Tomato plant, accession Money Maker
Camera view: tilt-top (135 deg); turntable rotation: 150 degrees
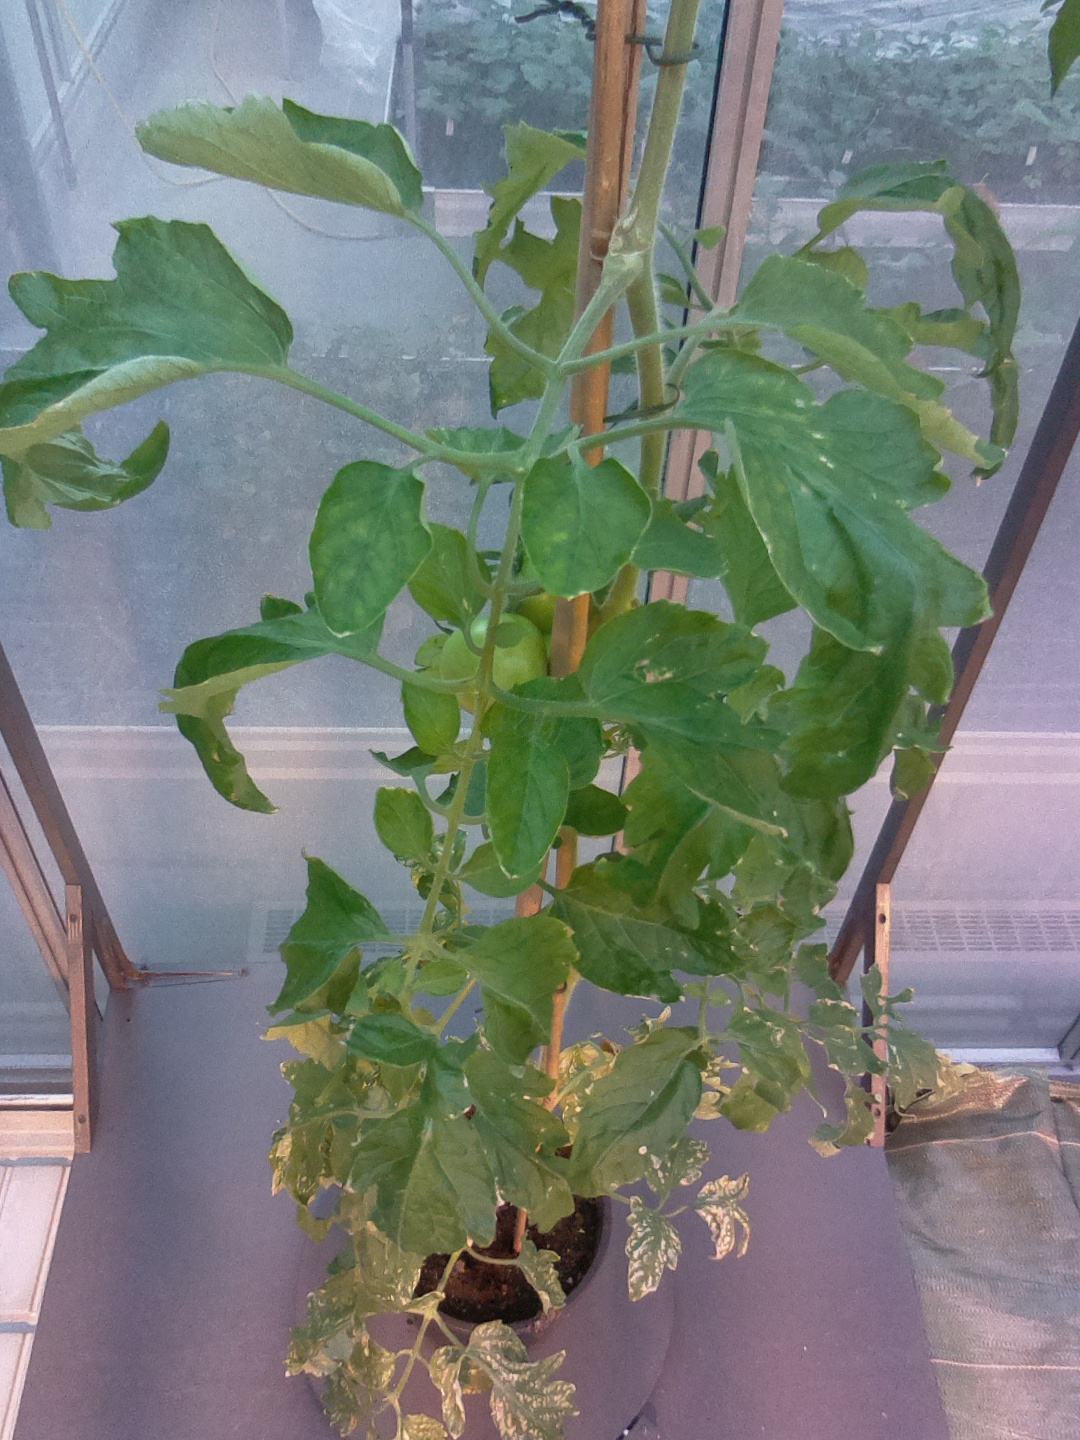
BBCH growth stage 74: 40%-50% of final fruit size